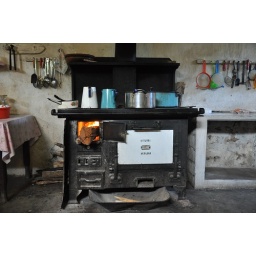
Antique stove in coffee plantation house La Gloria